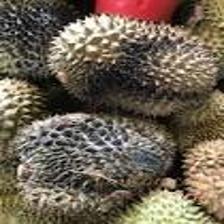
Label: fruit_rot